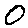
Label: 0